The Contender (2000 film)

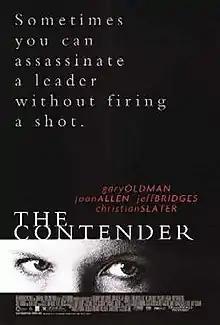
Theatrical poster

The Contender is a 2000 American political drama film written and directed by Rod Lurie. It stars Gary Oldman, Joan Allen, Jeff Bridges and Christian Slater. The film focuses on a fictional United States president (played by Bridges) and the events surrounding his appointment of a new vice president (Allen).